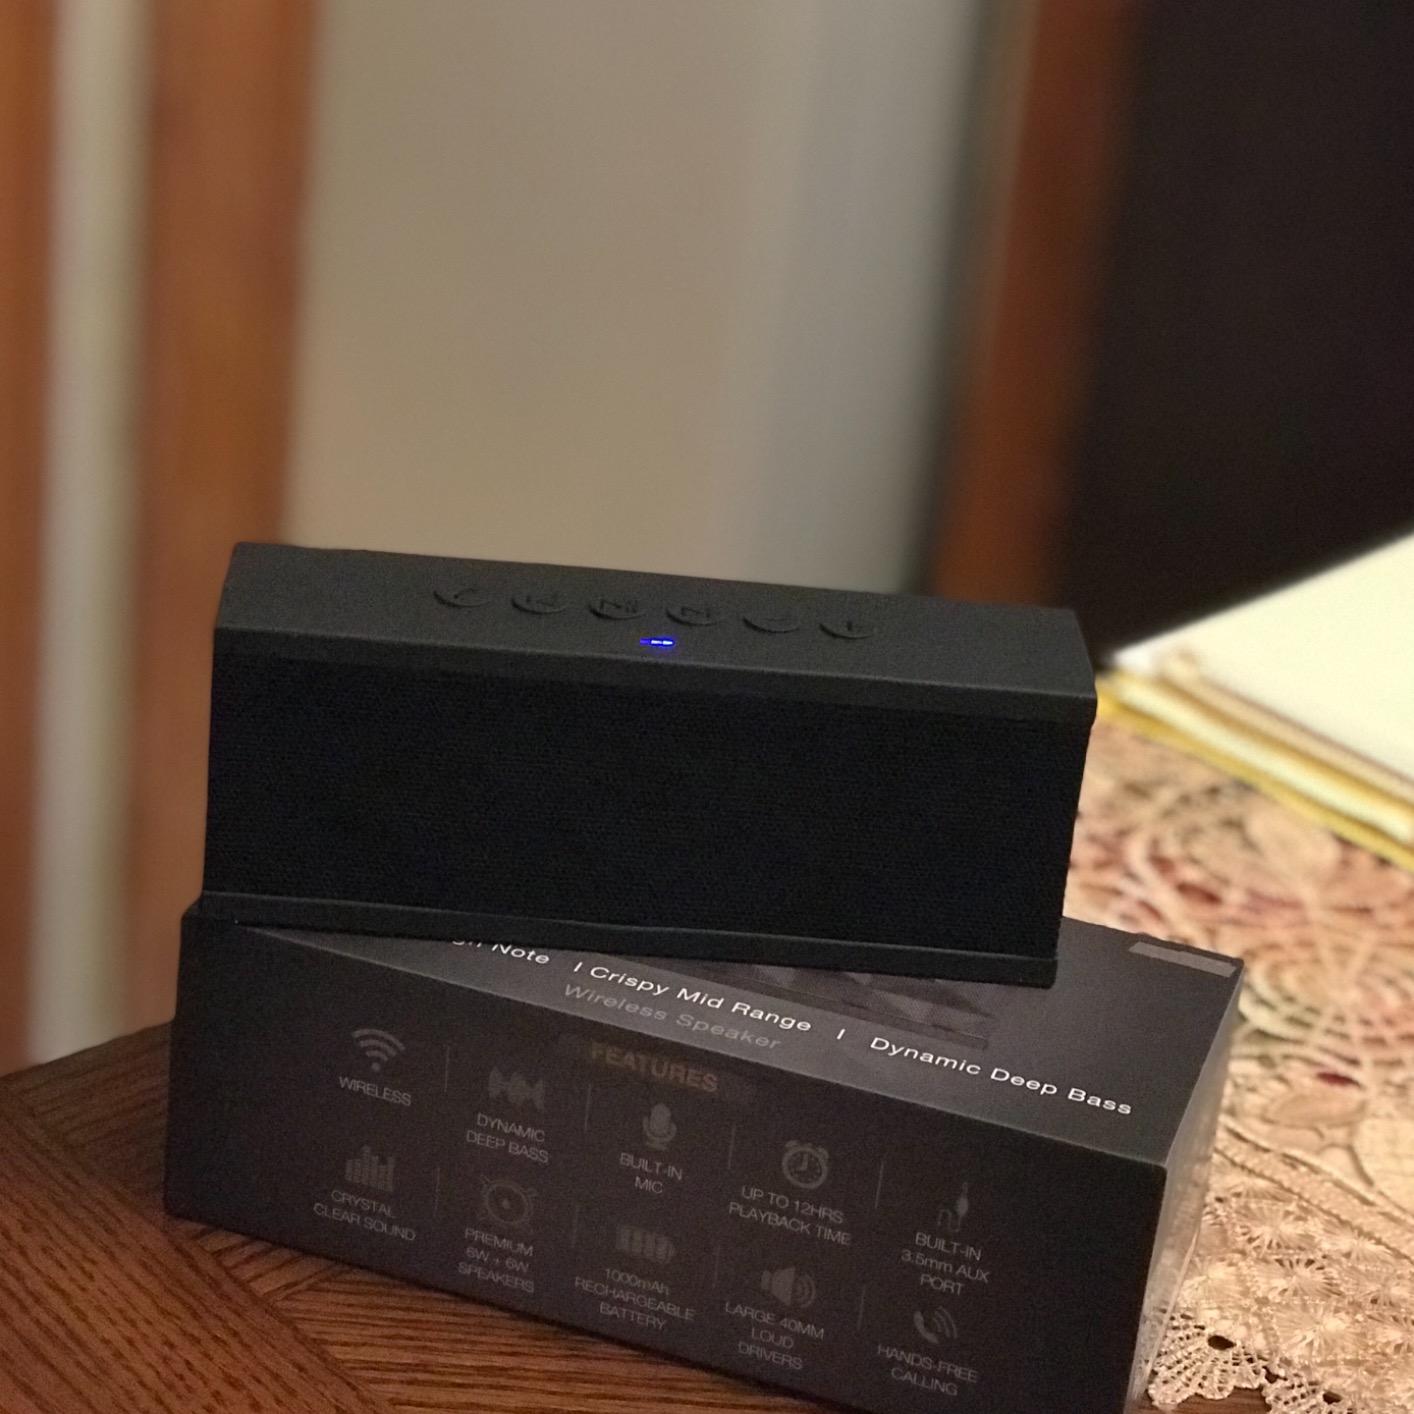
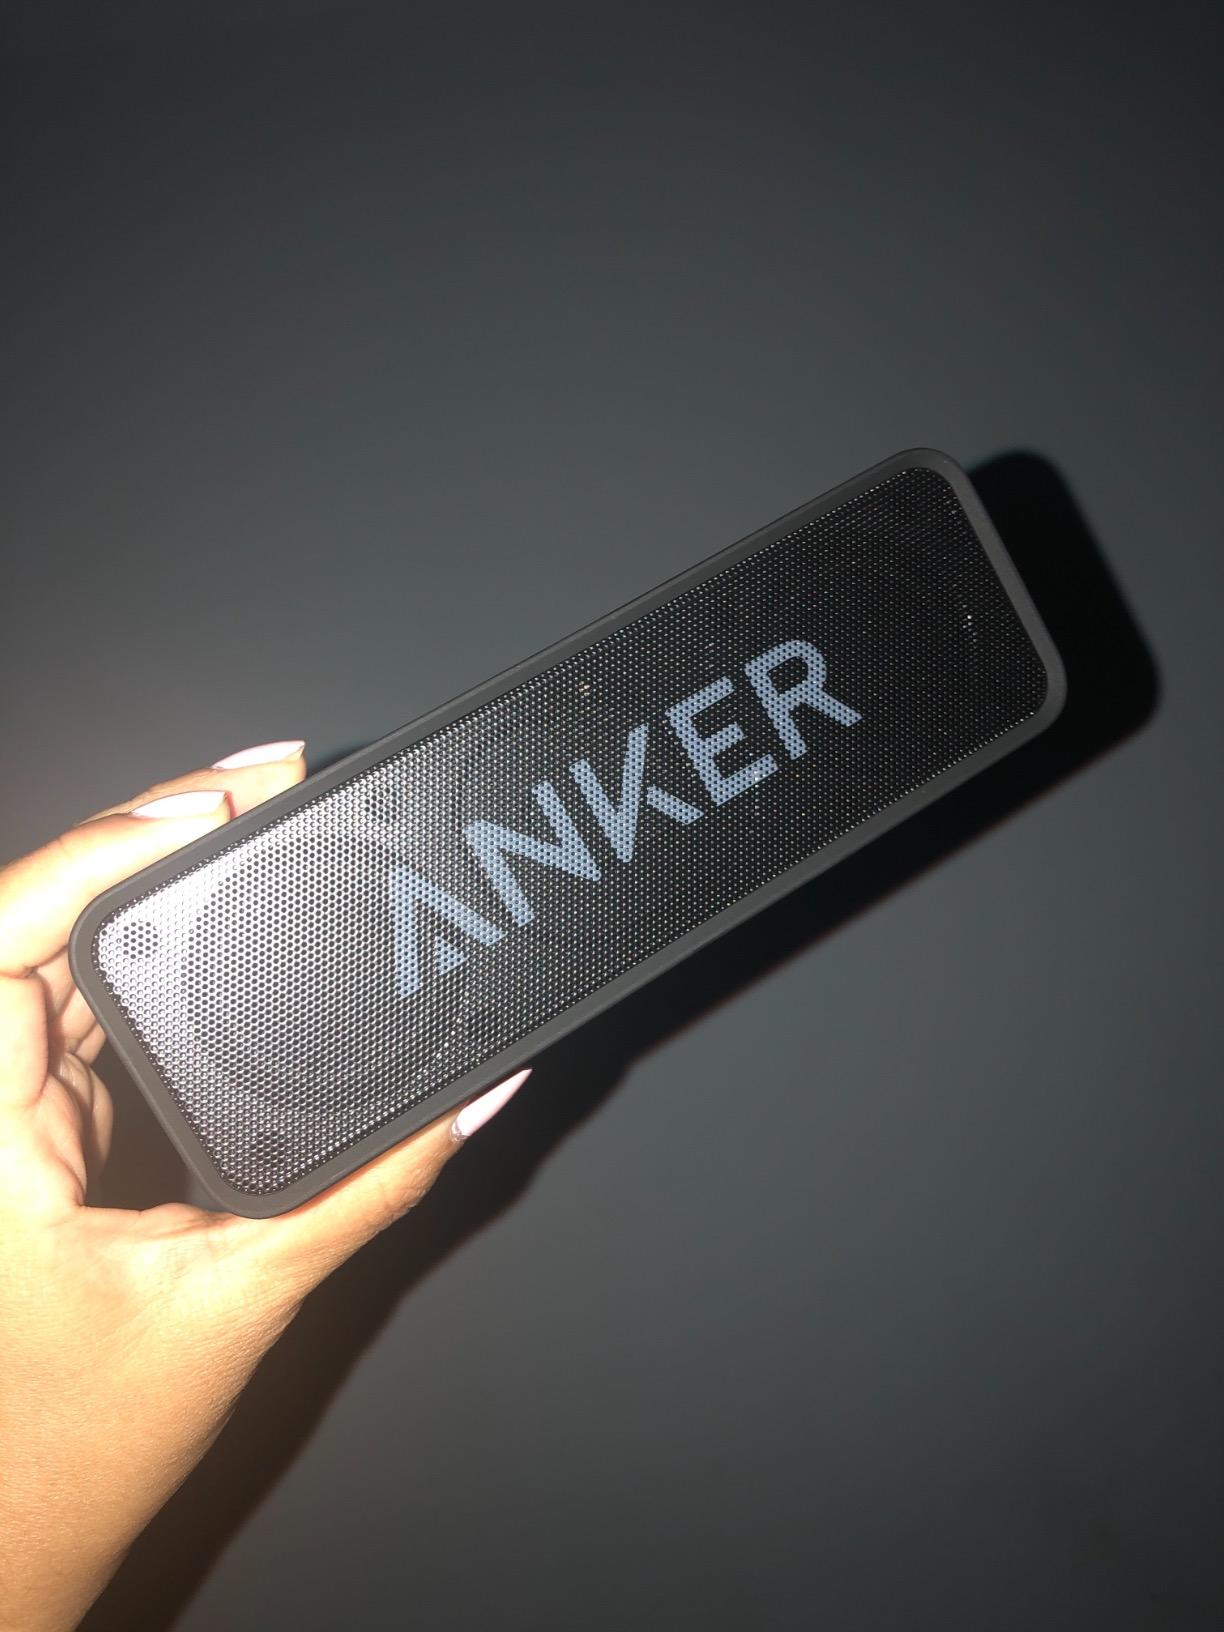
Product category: speaker
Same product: no